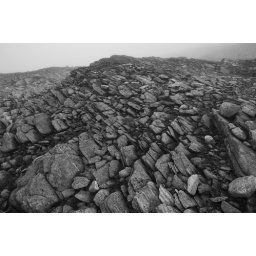
rocks in the sky